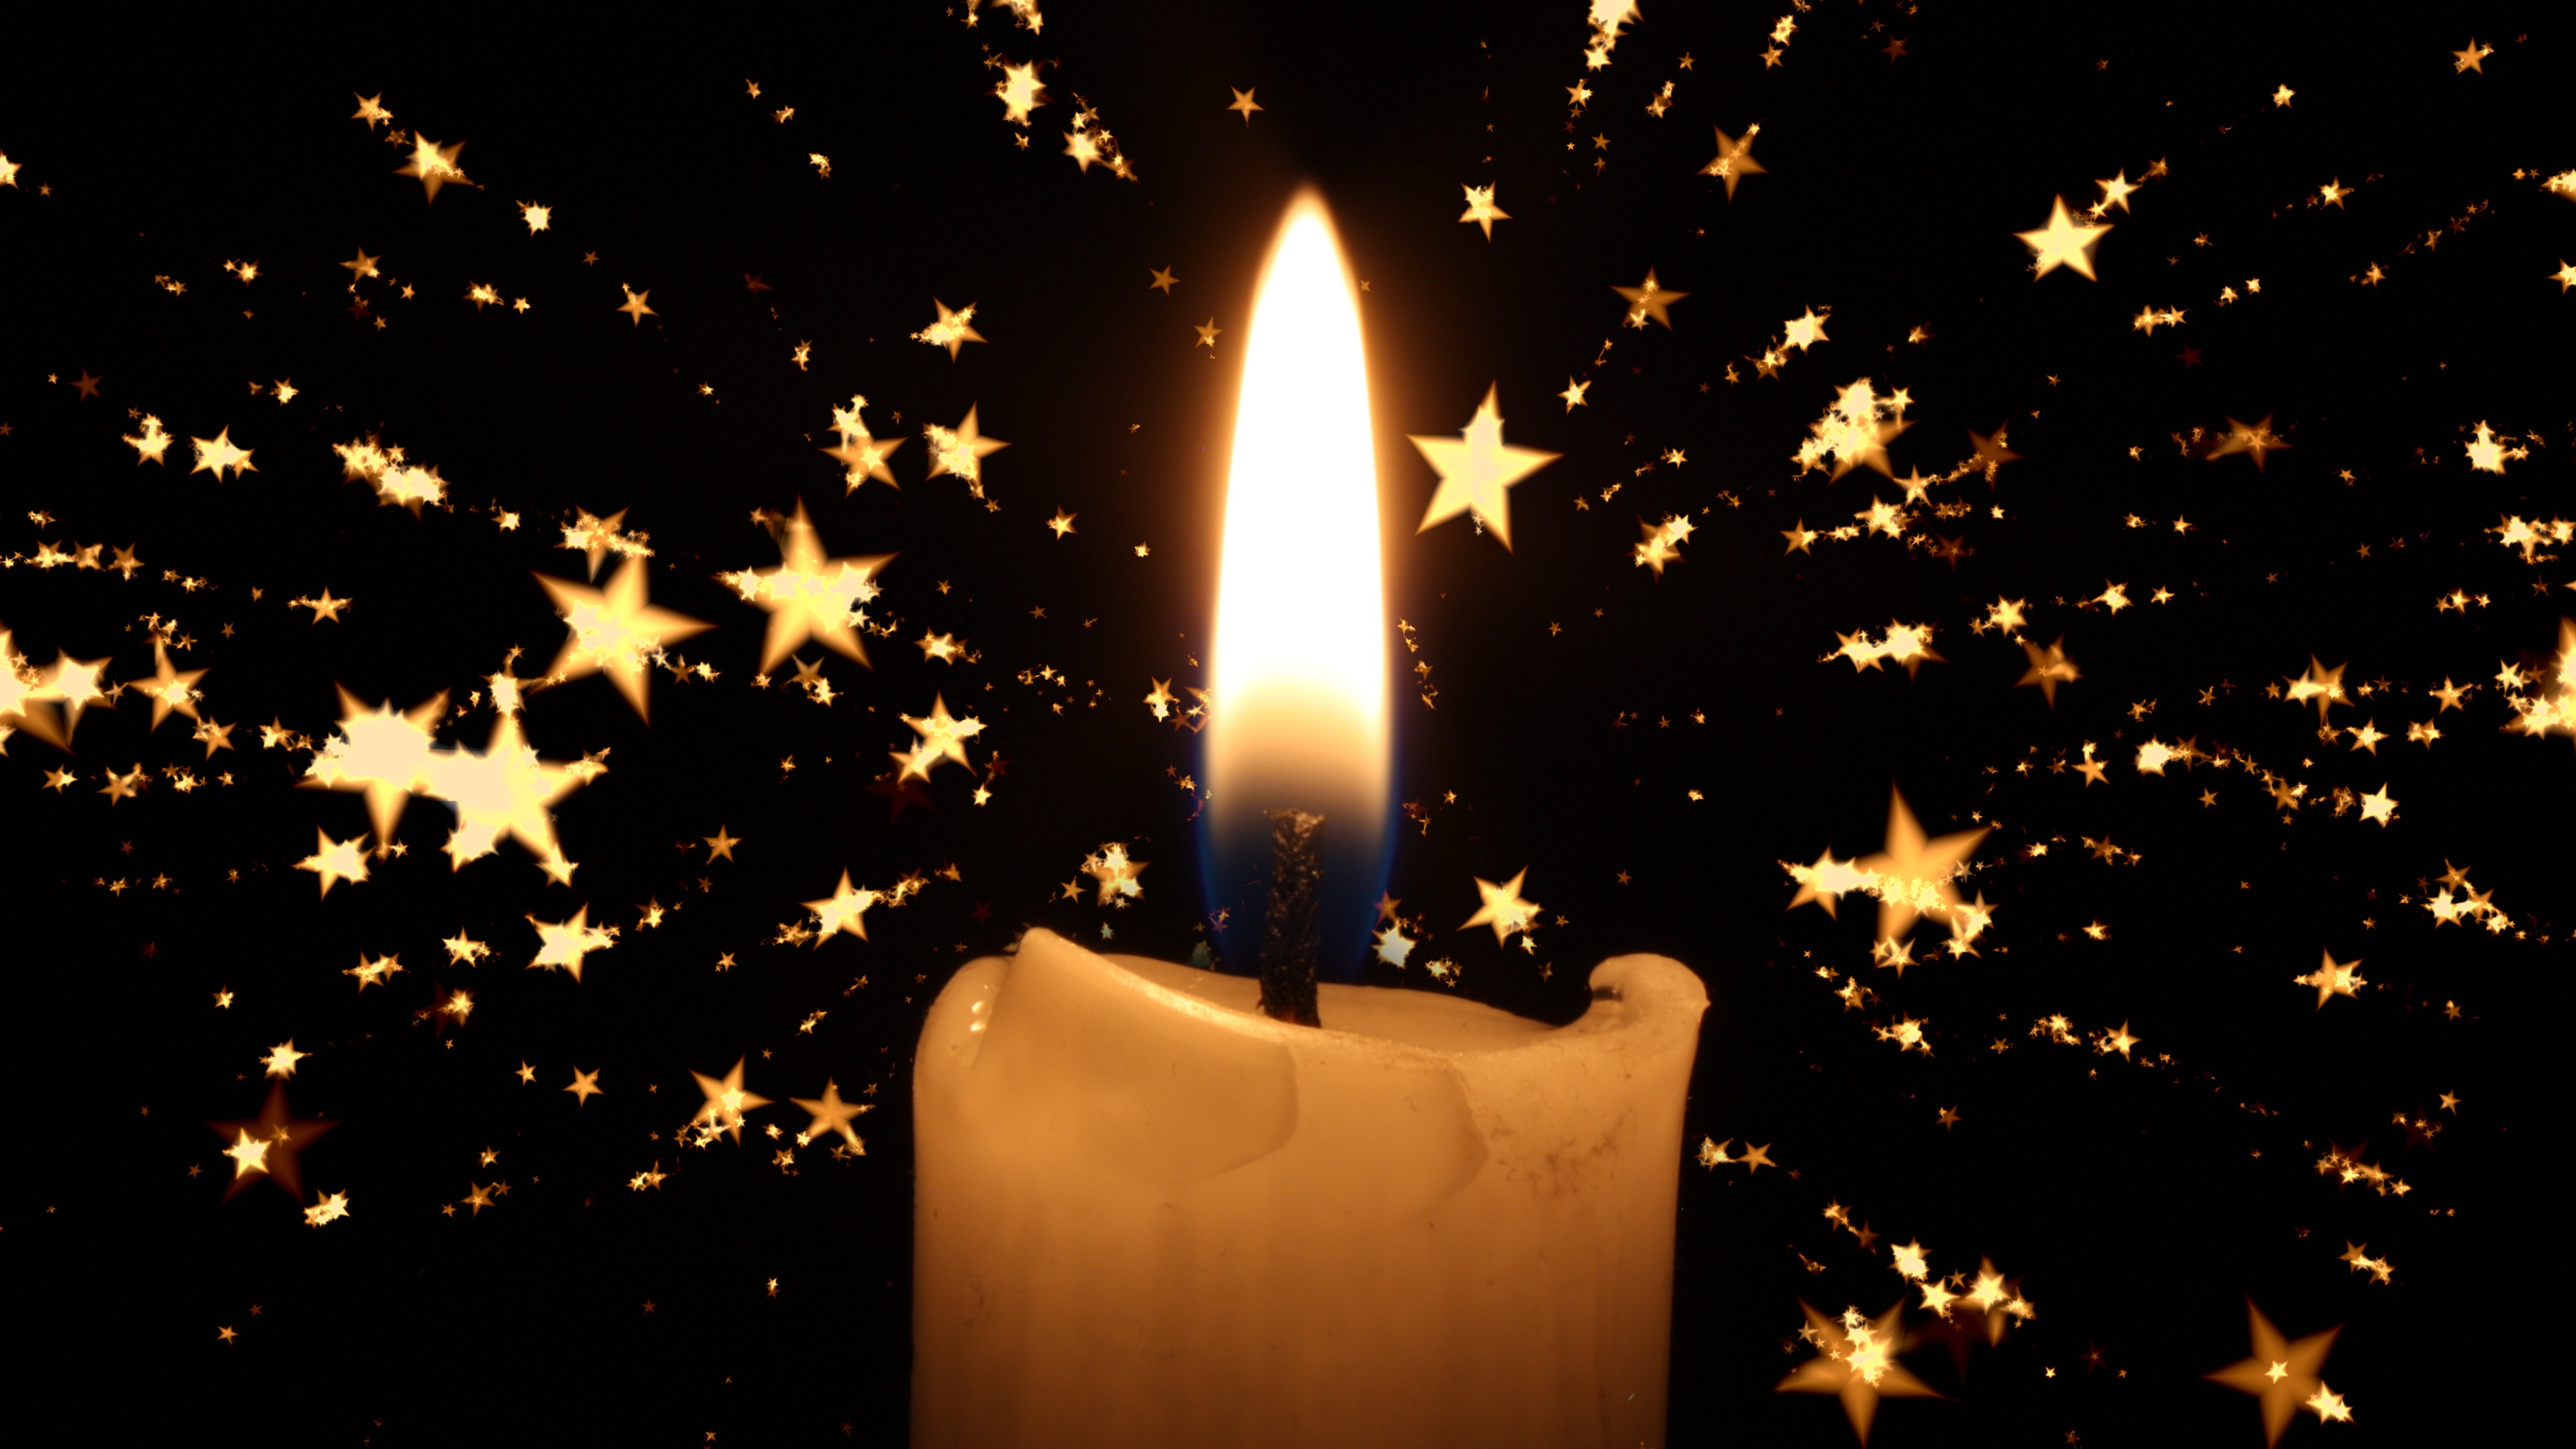
light, night, sunlight, star, sparkler, reflection, flame, darkness, candle, christmas, lighting, decor, sparkle, deco, advent, christmas decoration, christmas time, bill